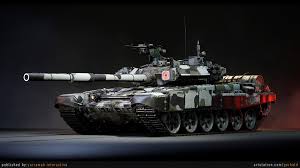
Label: T-90